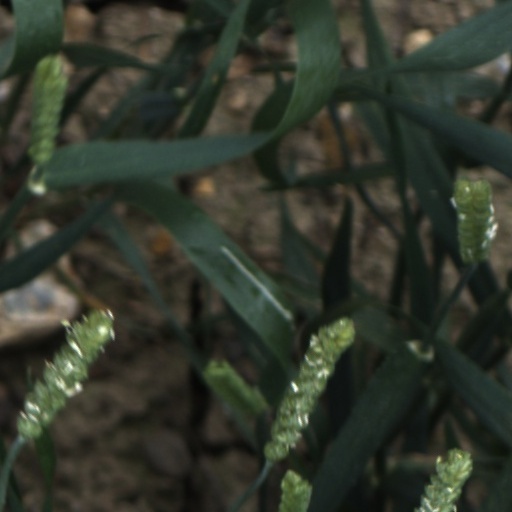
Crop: wheat